Portrait of Adele Bloch-Bauer I

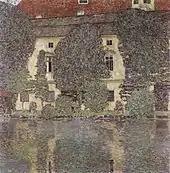
Klimt's "Schloss Kammer am Attersee III" (1910), which was swapped for the "Portrait of Adele Bloch-Bauer I"

In December 1941 Führer transferred the paintings "Portrait of Adele Bloch-Bauer I" and "Apfelbaum I" to the Galerie Belvedere in return for "Schloss Kammer am Attersee III", which he then sold to Gustav Ucicky, an illegitimate son of Klimt. A note accompanying the paintings stated he was acting in accordance with Adele's will. To remove all reference to its Jewish subject matter, the gallery renamed the portrait with the German title (translates as "Lady in Gold").